Slovakia

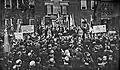
Czechoslovak declaration of independence by Tomáš Garrigue Masaryk in the United States, 1918

On 18 October 1918, Tomáš Garrigue Masaryk, Milan Rastislav Štefánik and Edvard Beneš declared in Washington, D.C. the independence for the territories of Bohemia, Moravia, Silesia, Upper Hungary and Carpathian Ruthenia from the Austro-Hungarian Empire and proclaimed a common state, Czechoslovakia.